Zoe Lofgren

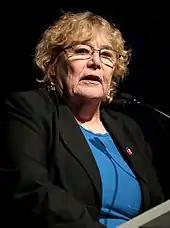

Lofgren is pro-choice and has a 100% rating from NARAL Pro-Choice America, an organization that advocates for abortion rights and tracks congressional records on the topic. In 2013, she was chosen as the lead House Democrat to argue against the Pain-Capable Unborn Child Protection Act, which would have banned abortions after the mother was 20 weeks pregnant. Lofgren said, "Passage of the bill is wrong. It's the wrong policy for the freedom of American women." She opposed the overturning of "Roe v. Wade", calling it "a bleak day" and vowing to keep abortion safe and accessible in California.